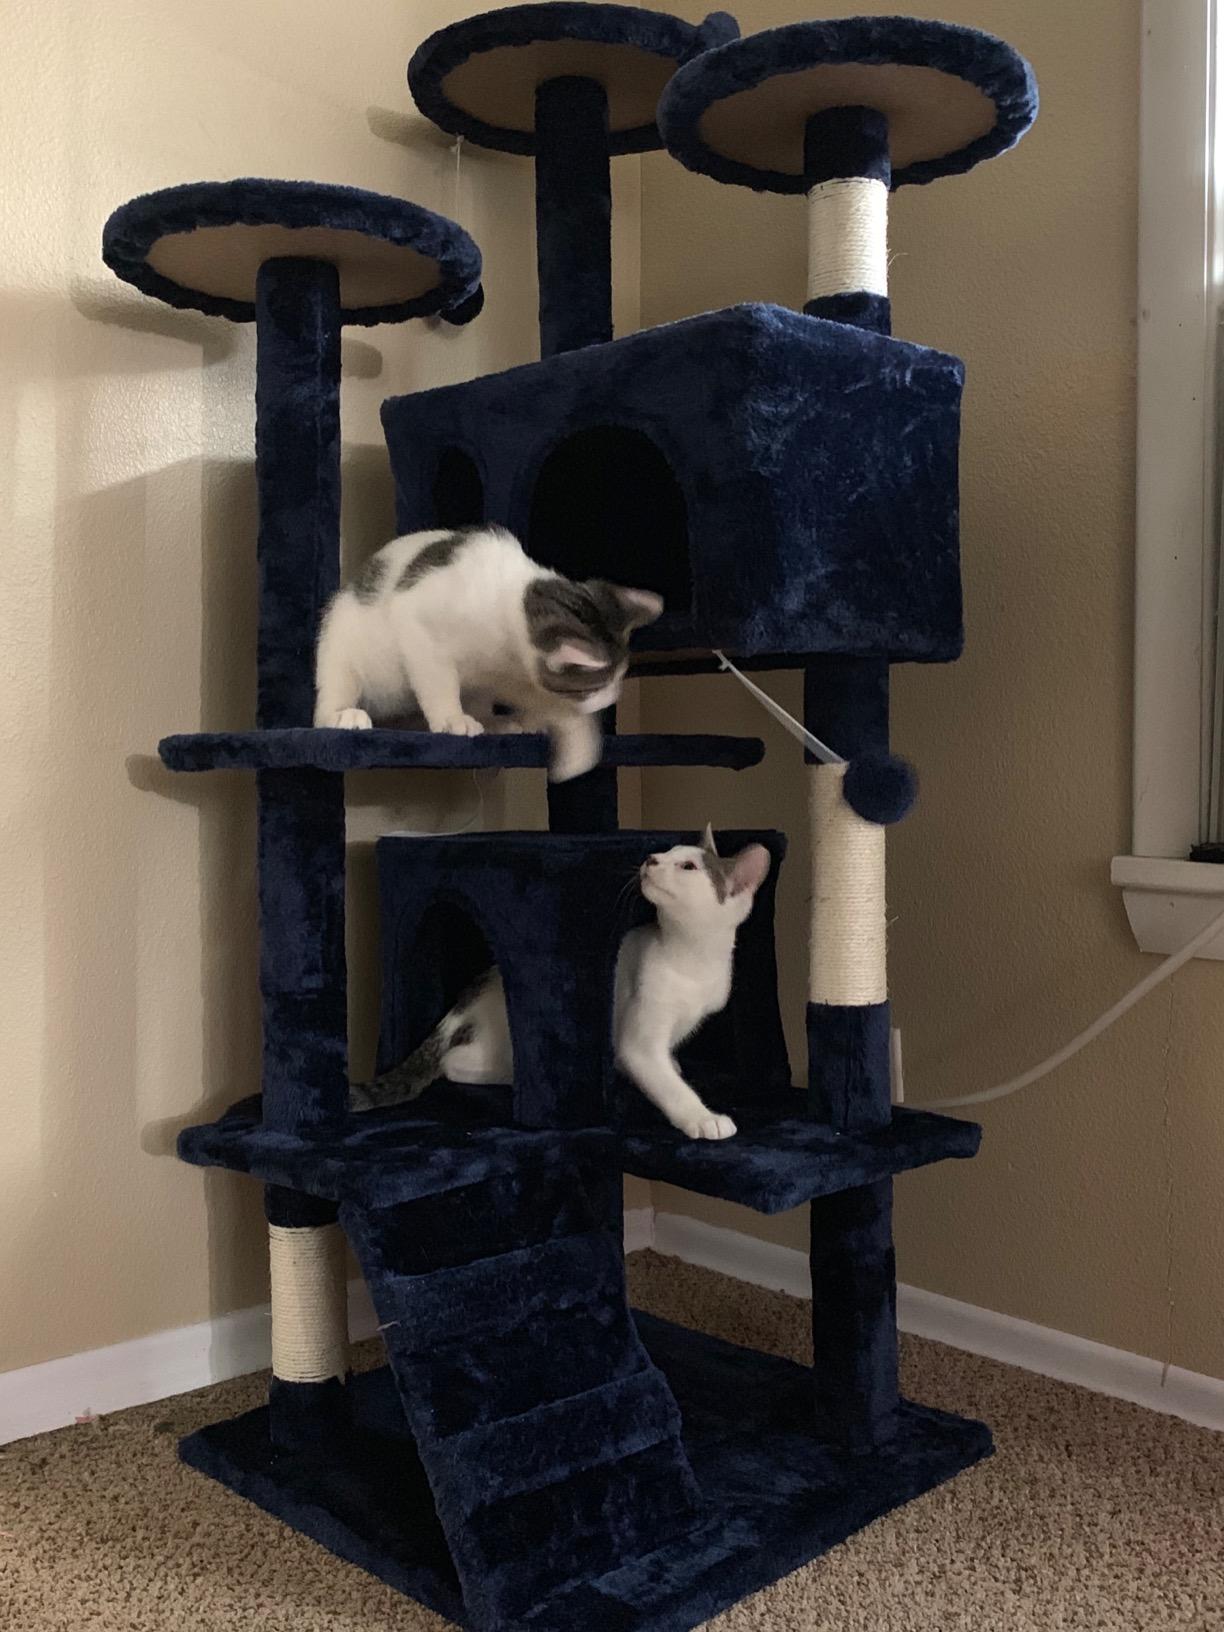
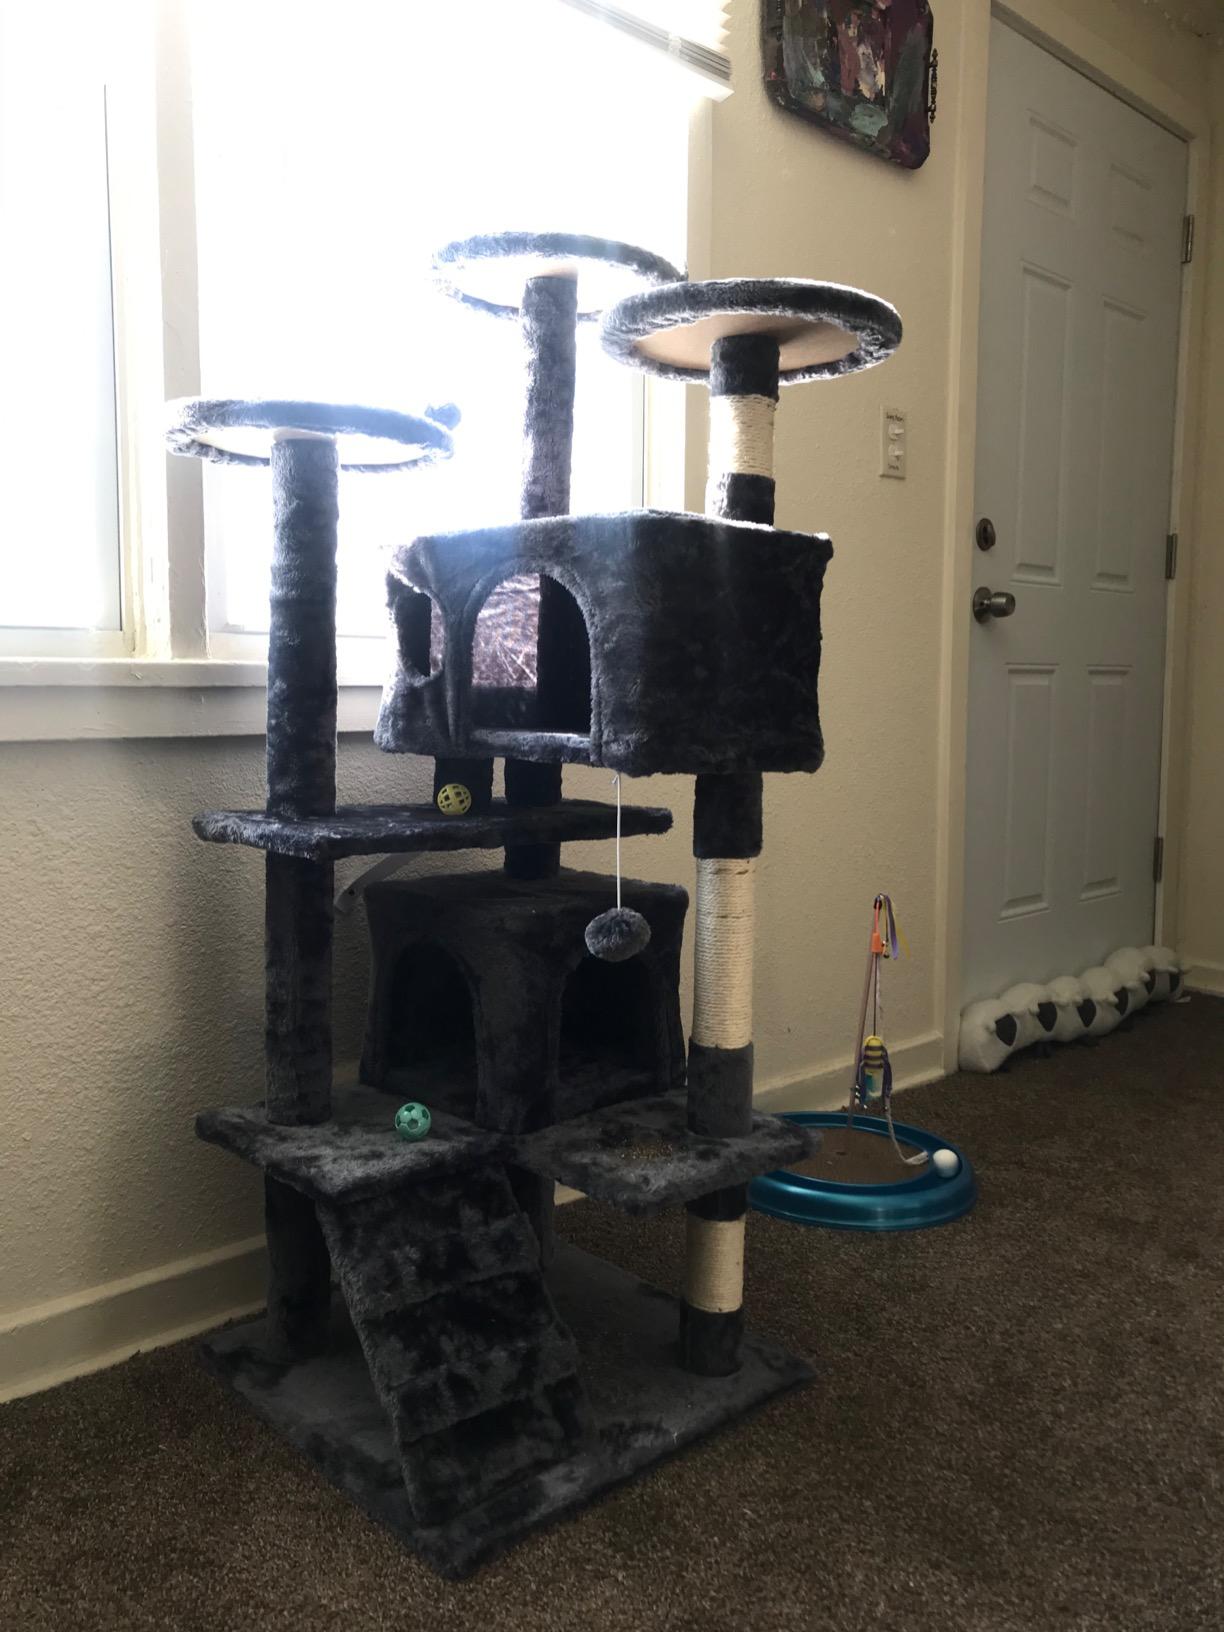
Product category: items_cat tree
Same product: no